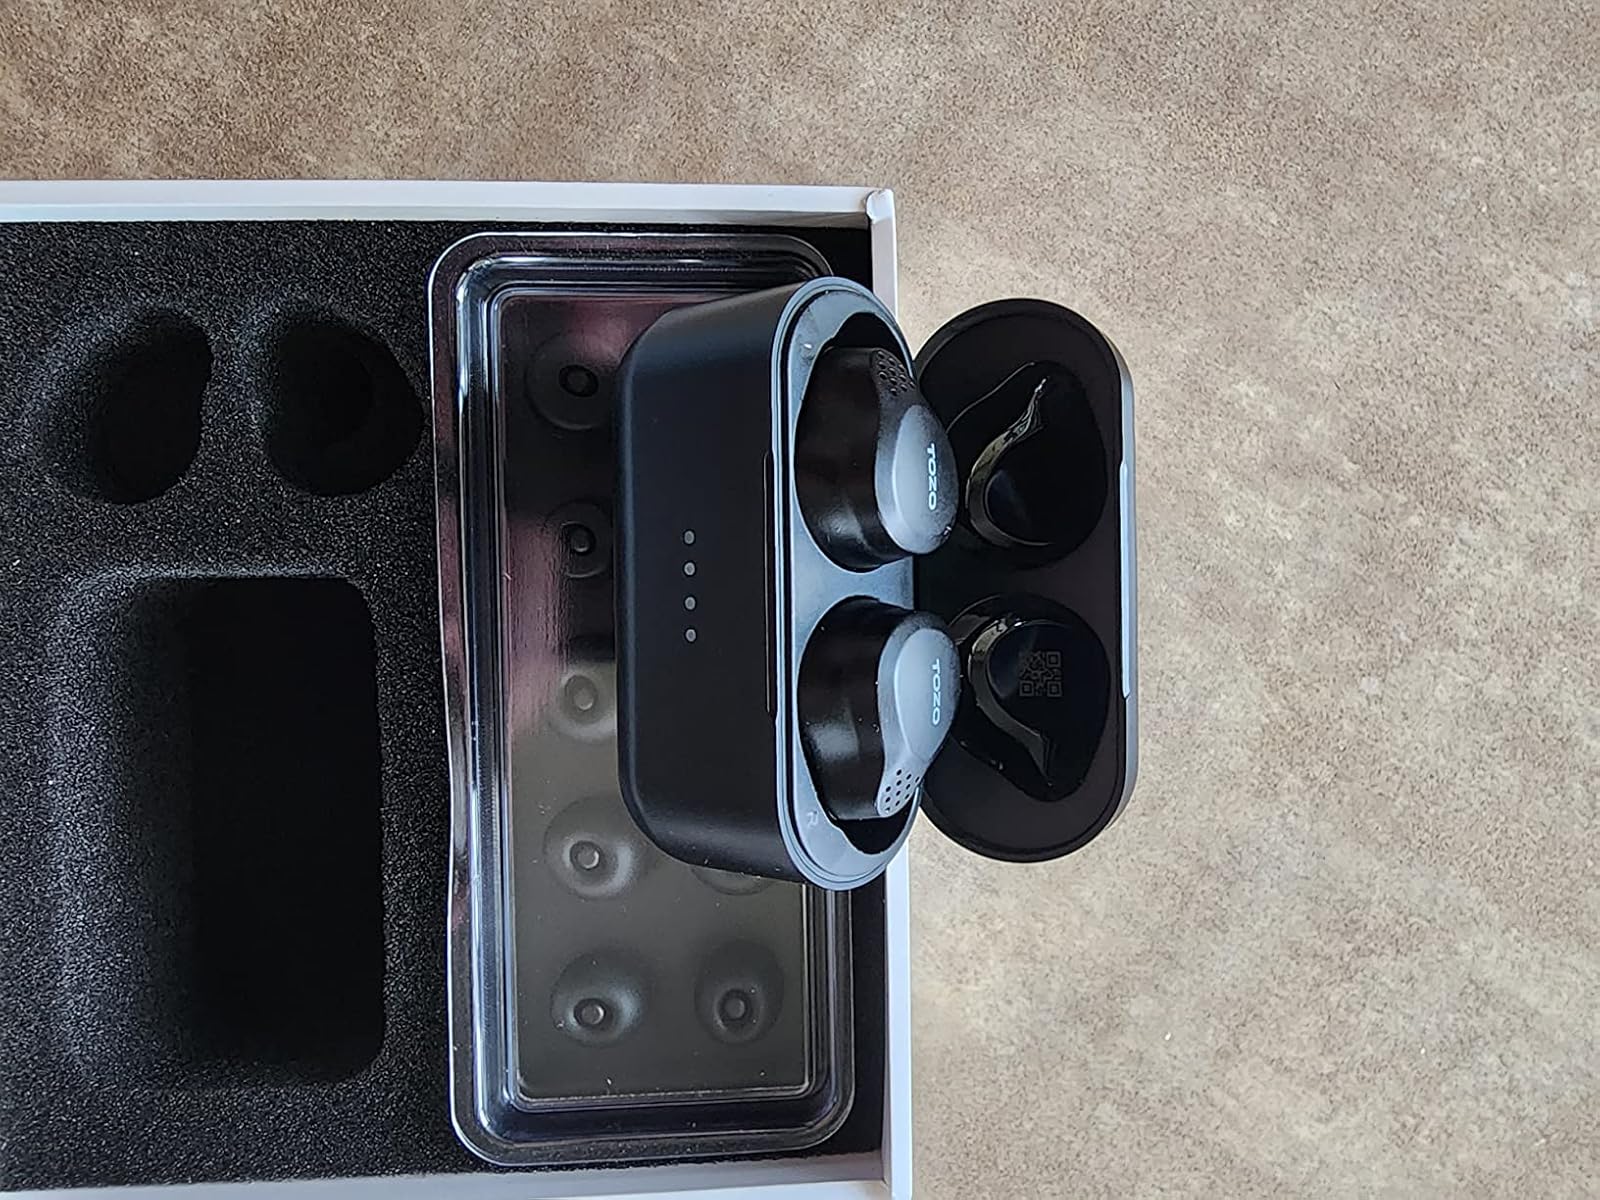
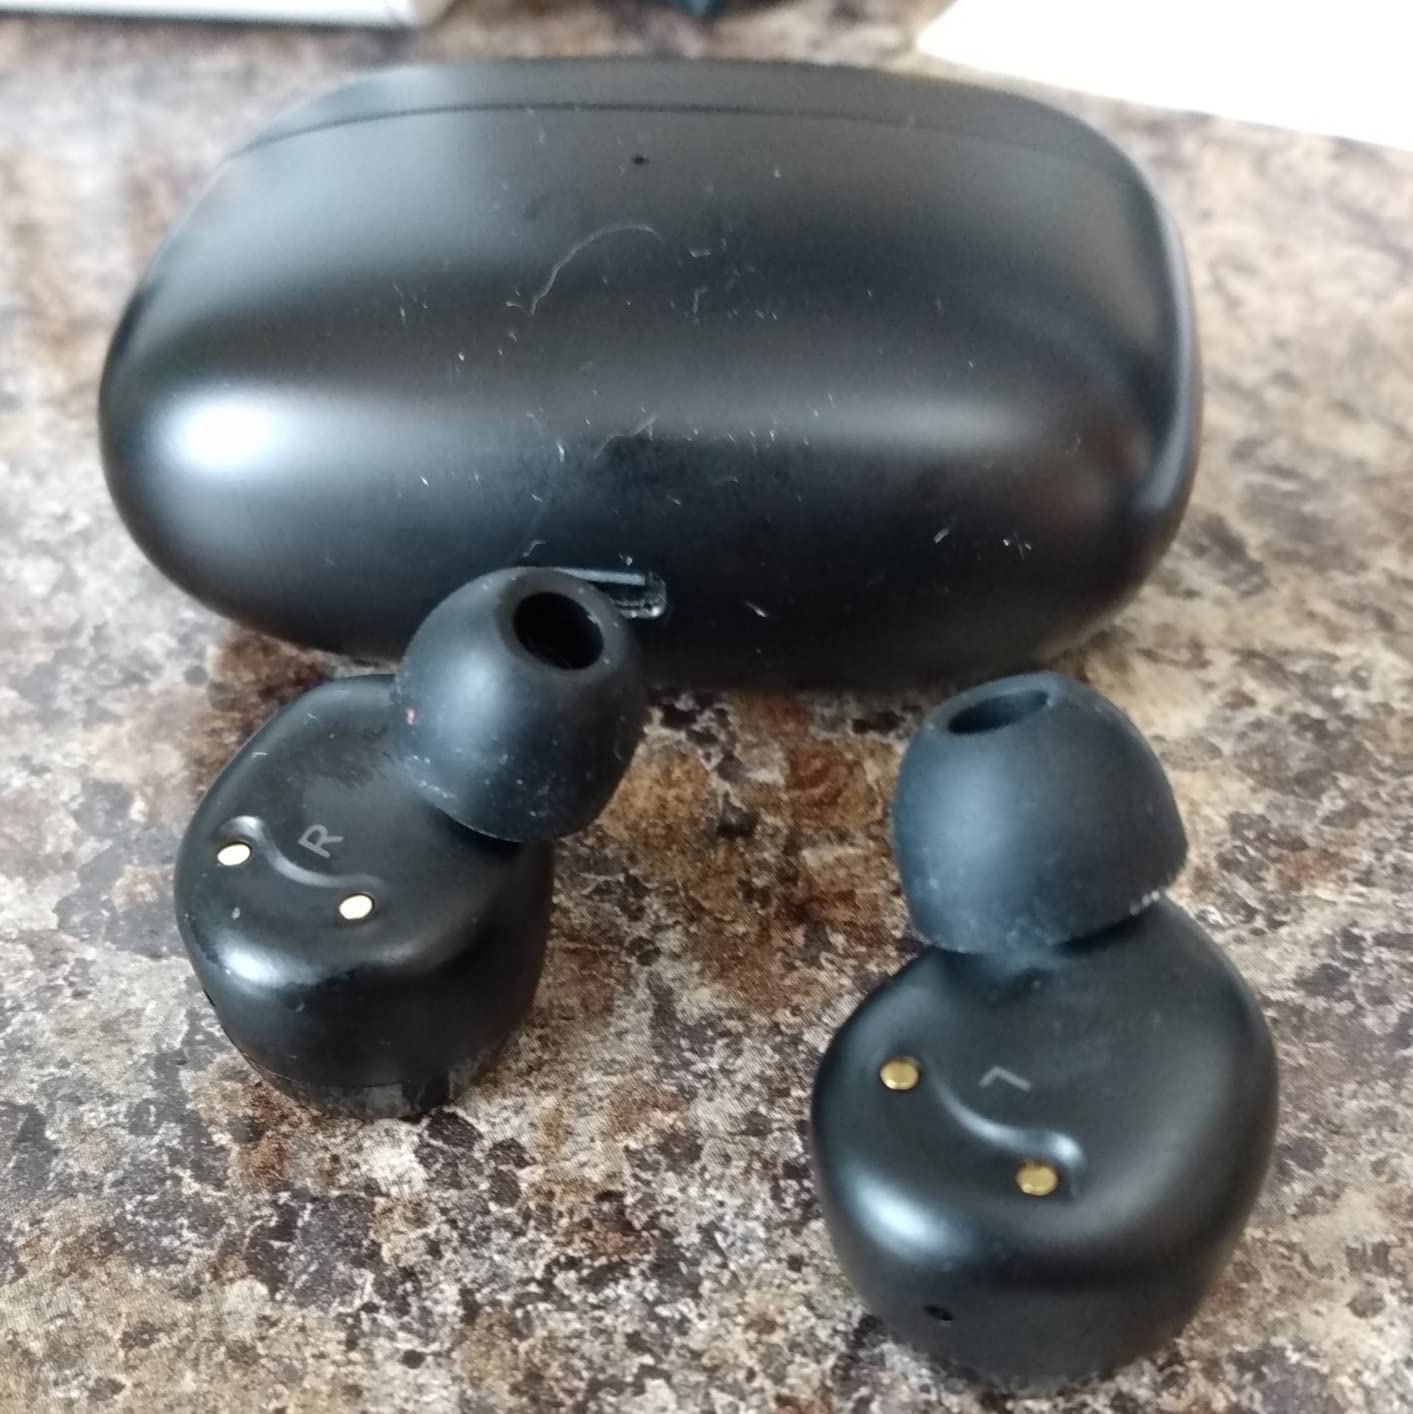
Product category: earbuds
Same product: no